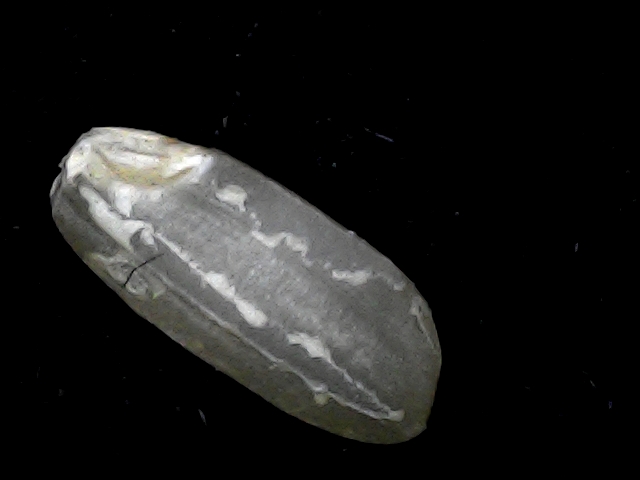
Rice variety: BD91